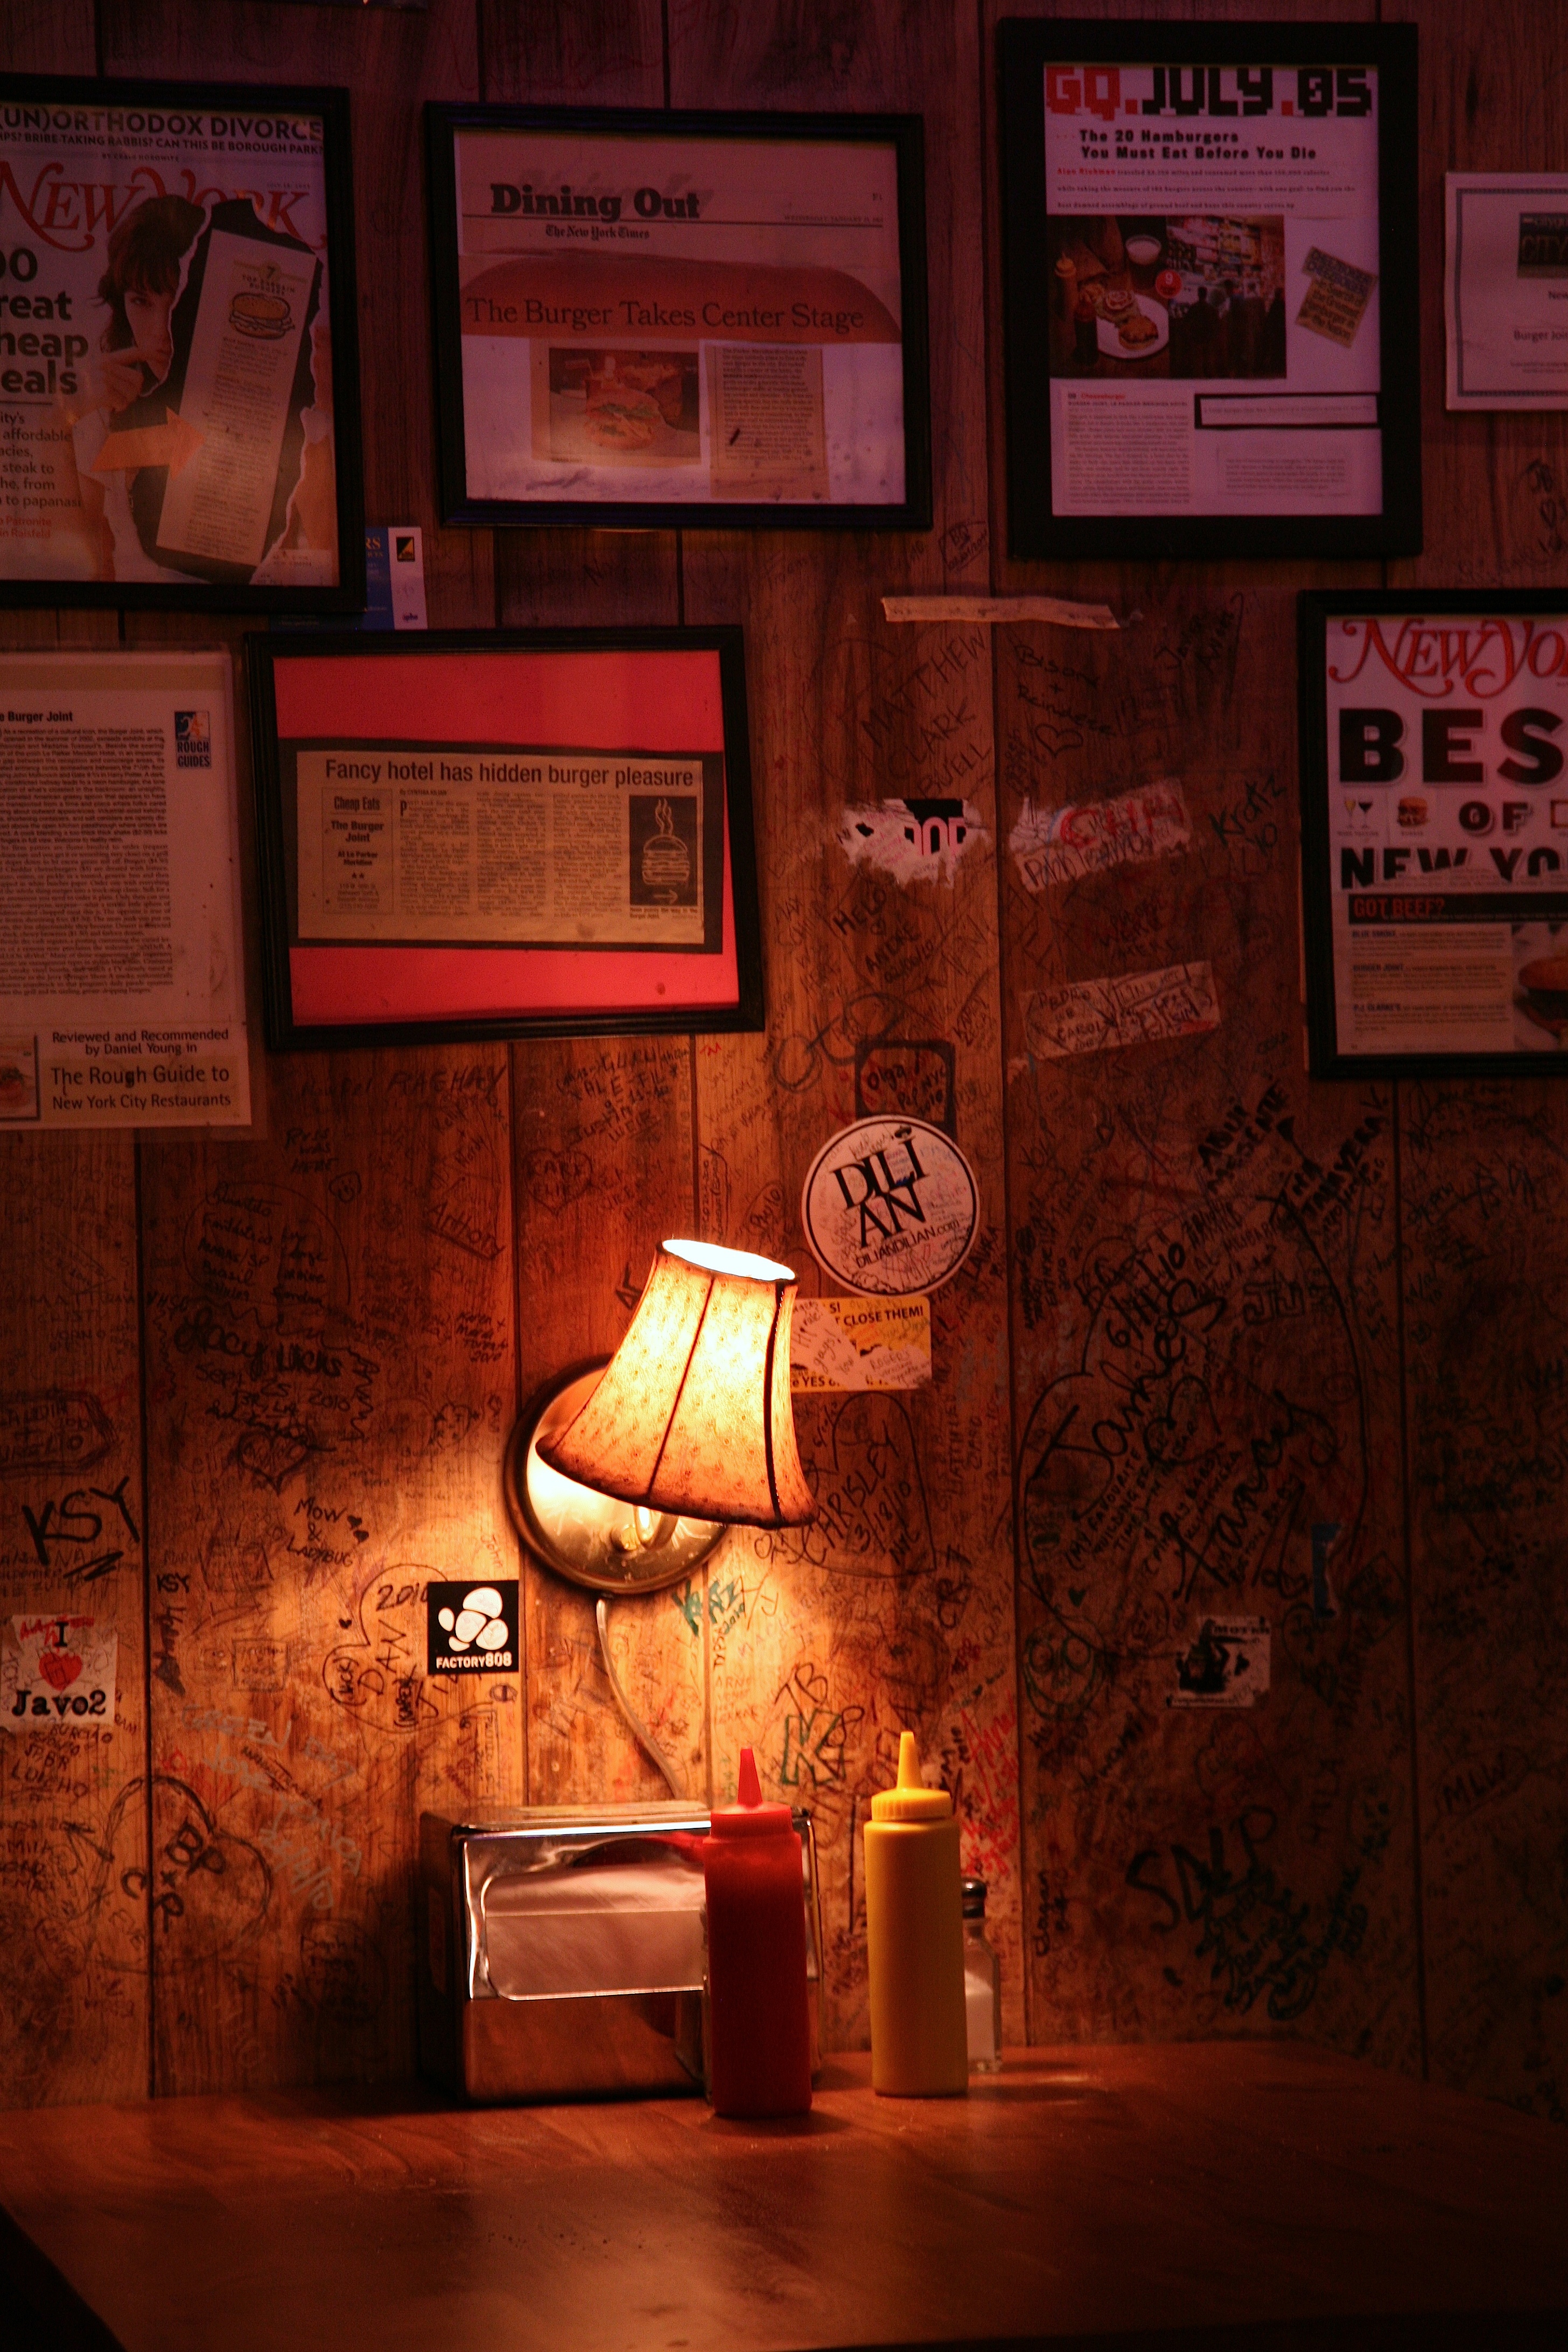
light, wood, night, wall, manhattan, red, nyc, color, darkness, lighting, hamburger, burger, art, fastfood, newyork, design, newyorkcity, ny, shape, midtown, screenshot, midtownwest, burgerjoint, parkermeridien, parkermeridienhotel